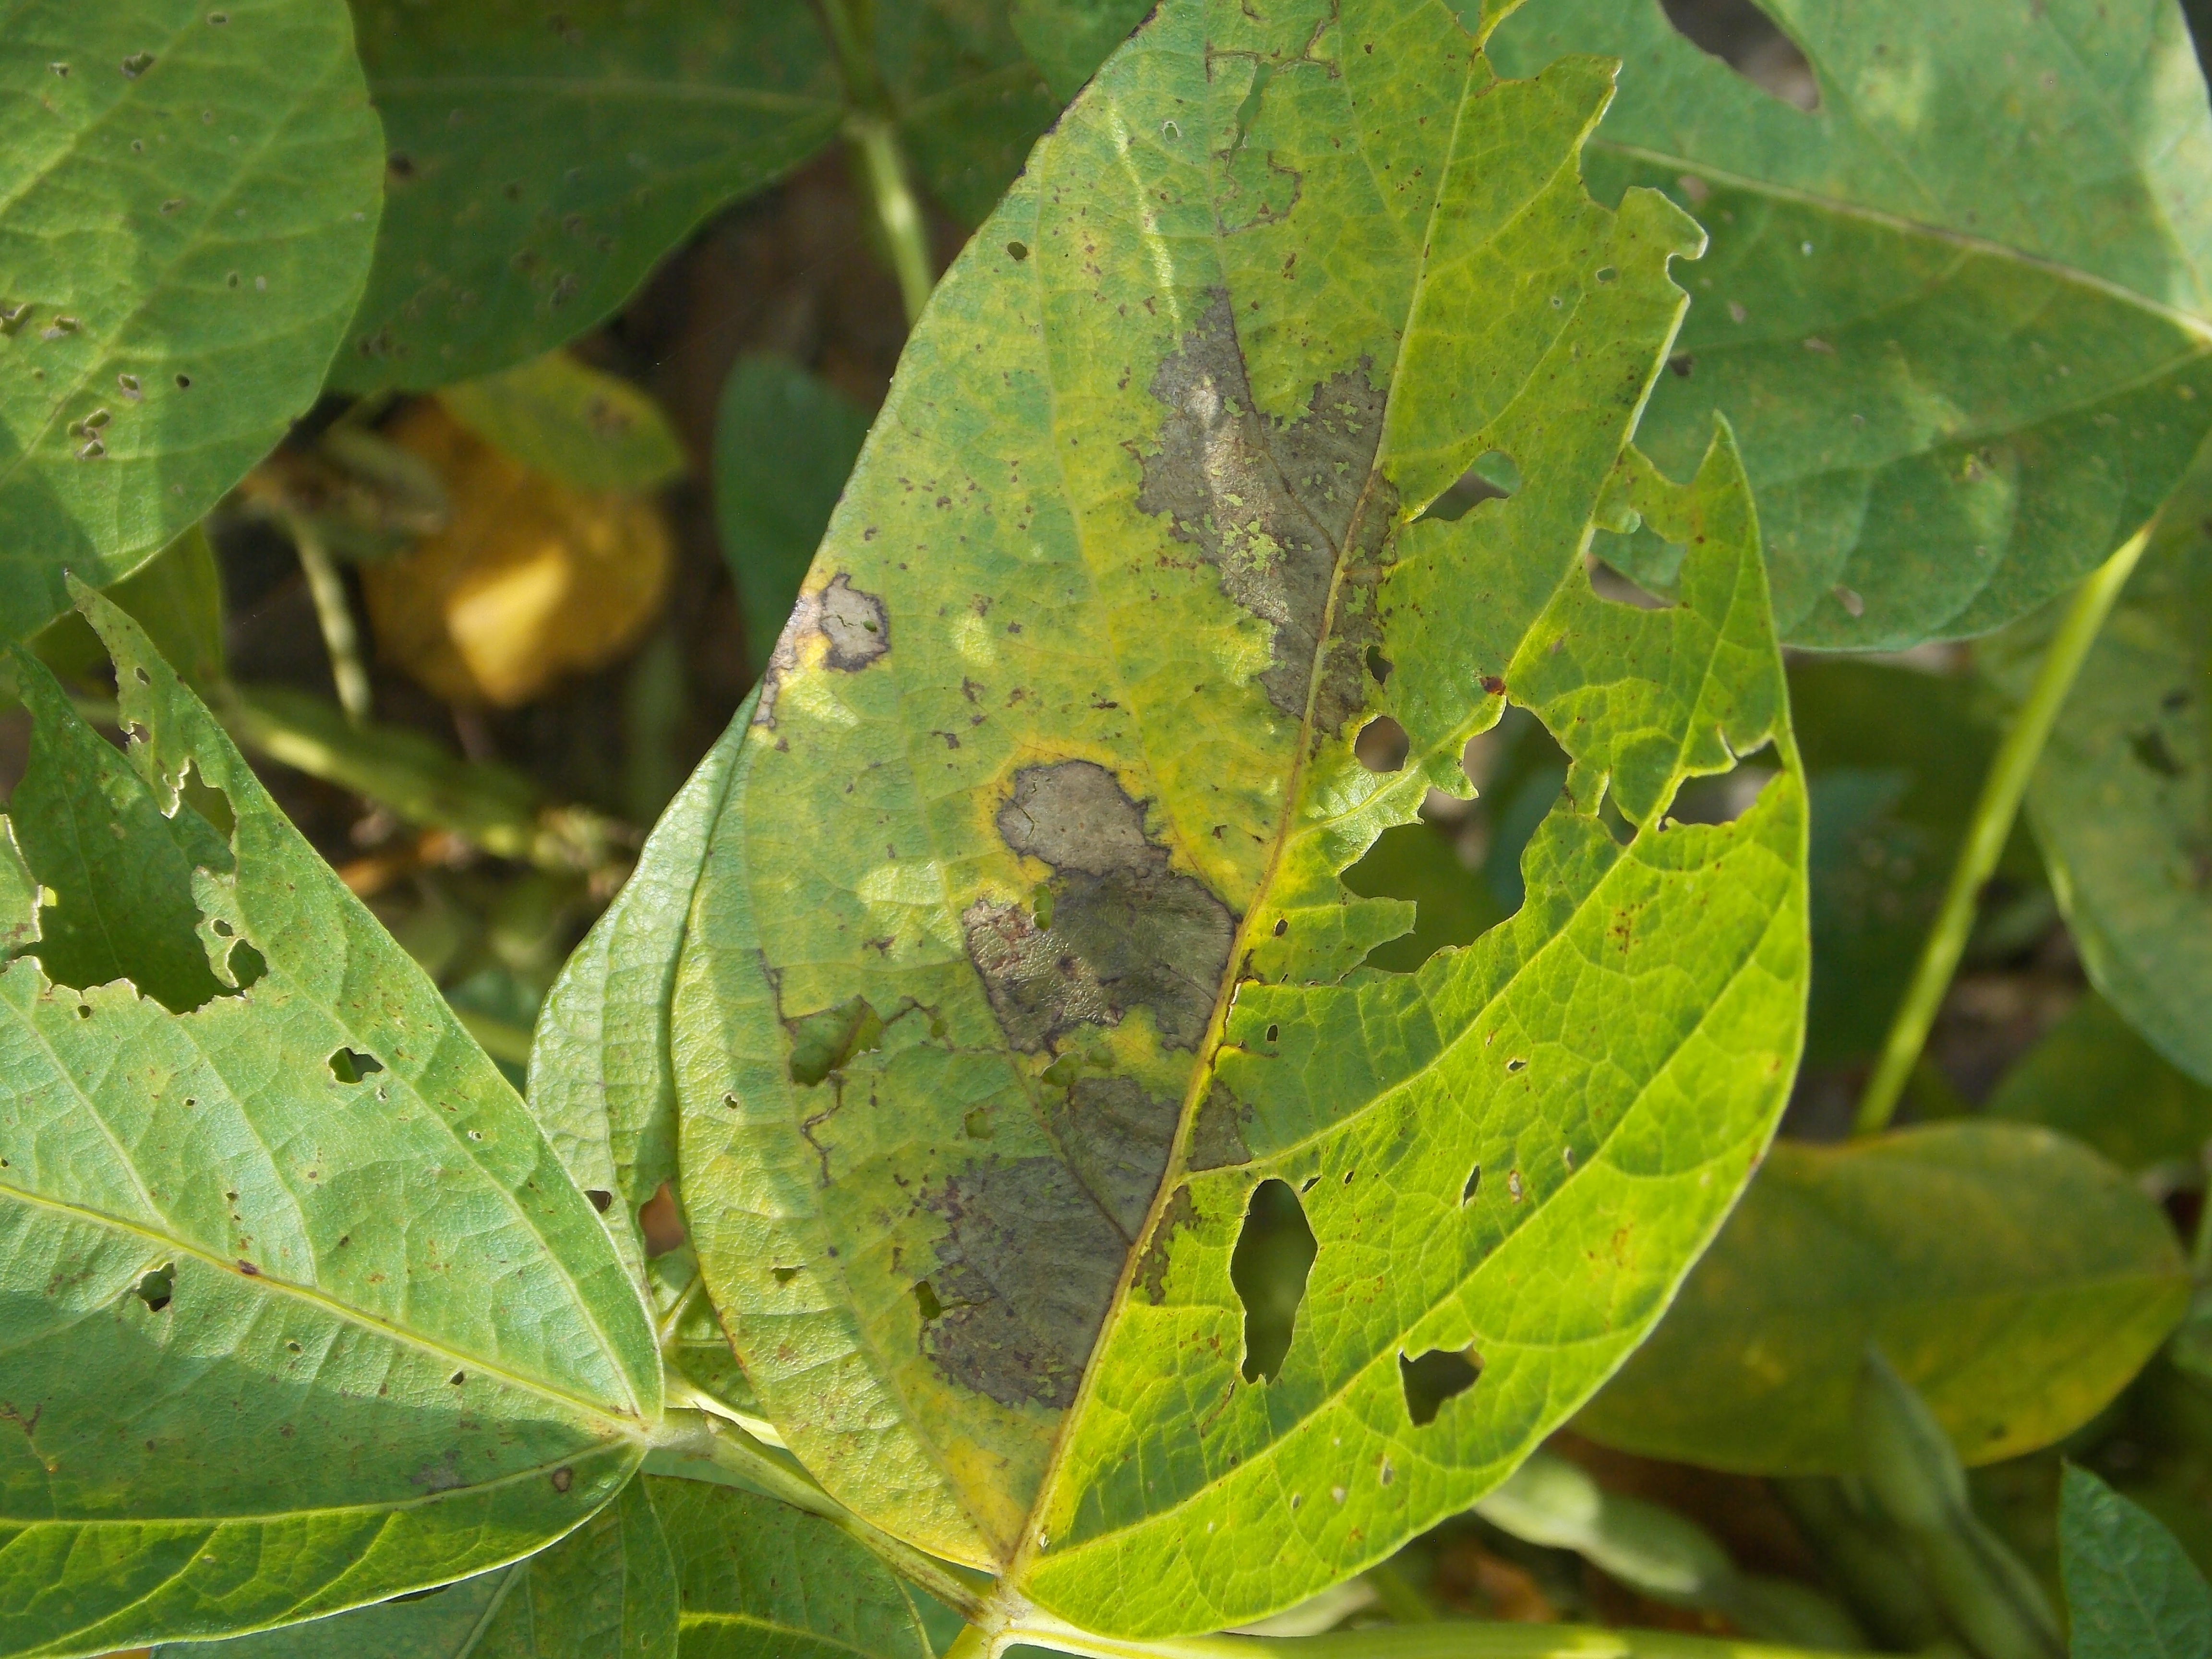
Label: Disease